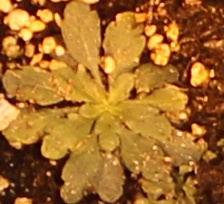
Label: Horseweed